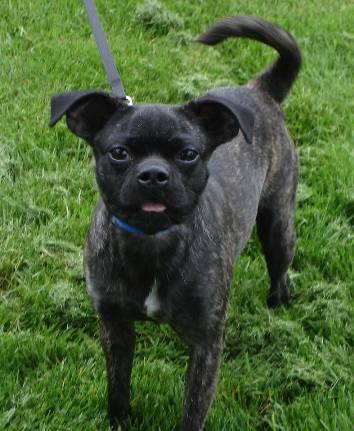
Label: dog